Lek mating

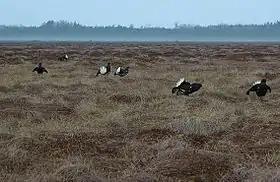
In black grouse, leks are composed of brothers and half-brothers, suggesting a kin selection mechanism.

The hotshot hypothesis is the only model that attributes males as the driving force behind aggregation. The hotshot model hypothesizes that attractive males, known as hotshots, garner both female and male attention. Females go to the hotshots because they are attracted to these males. Other males form leks around these hotshots as a way to lure females away from the hotshot. A manipulative experiment using the little bustard, "Tetrax tetrax", was done to test the various lek evolution models. The experiment involved varying the size and sex ratio of leks using decoys. To test whether or not the presence of a hotshot determined lek formation, a hotshot little bustard decoy was placed within a lek. After the fake hotshot was added to the lek, both male and female visitation to the lek increased, giving weight to the hypothesis.